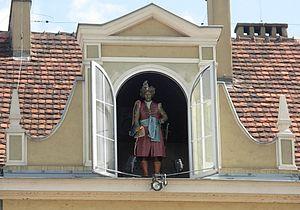
Pan Twardowski est, dans la littérature et le folklore polonais, un sorcier qui signa un pacte avec le diable, à l'image de Faust dans la littérature allemande : comme lui, il vendit son âme en échange de pouvoirs surnaturels, comme réaliser l'apparition de la défunte reine de Pologne Barbara Radziwiłł à la demande de son époux, le roi Sigismond II. Mais contrairement au personnage de Goethe, il eut une fin tragique. Ce conte existe en différentes versions et a été la base de plusieurs œuvres de fiction, dont une d'Adam Mickiewicz.